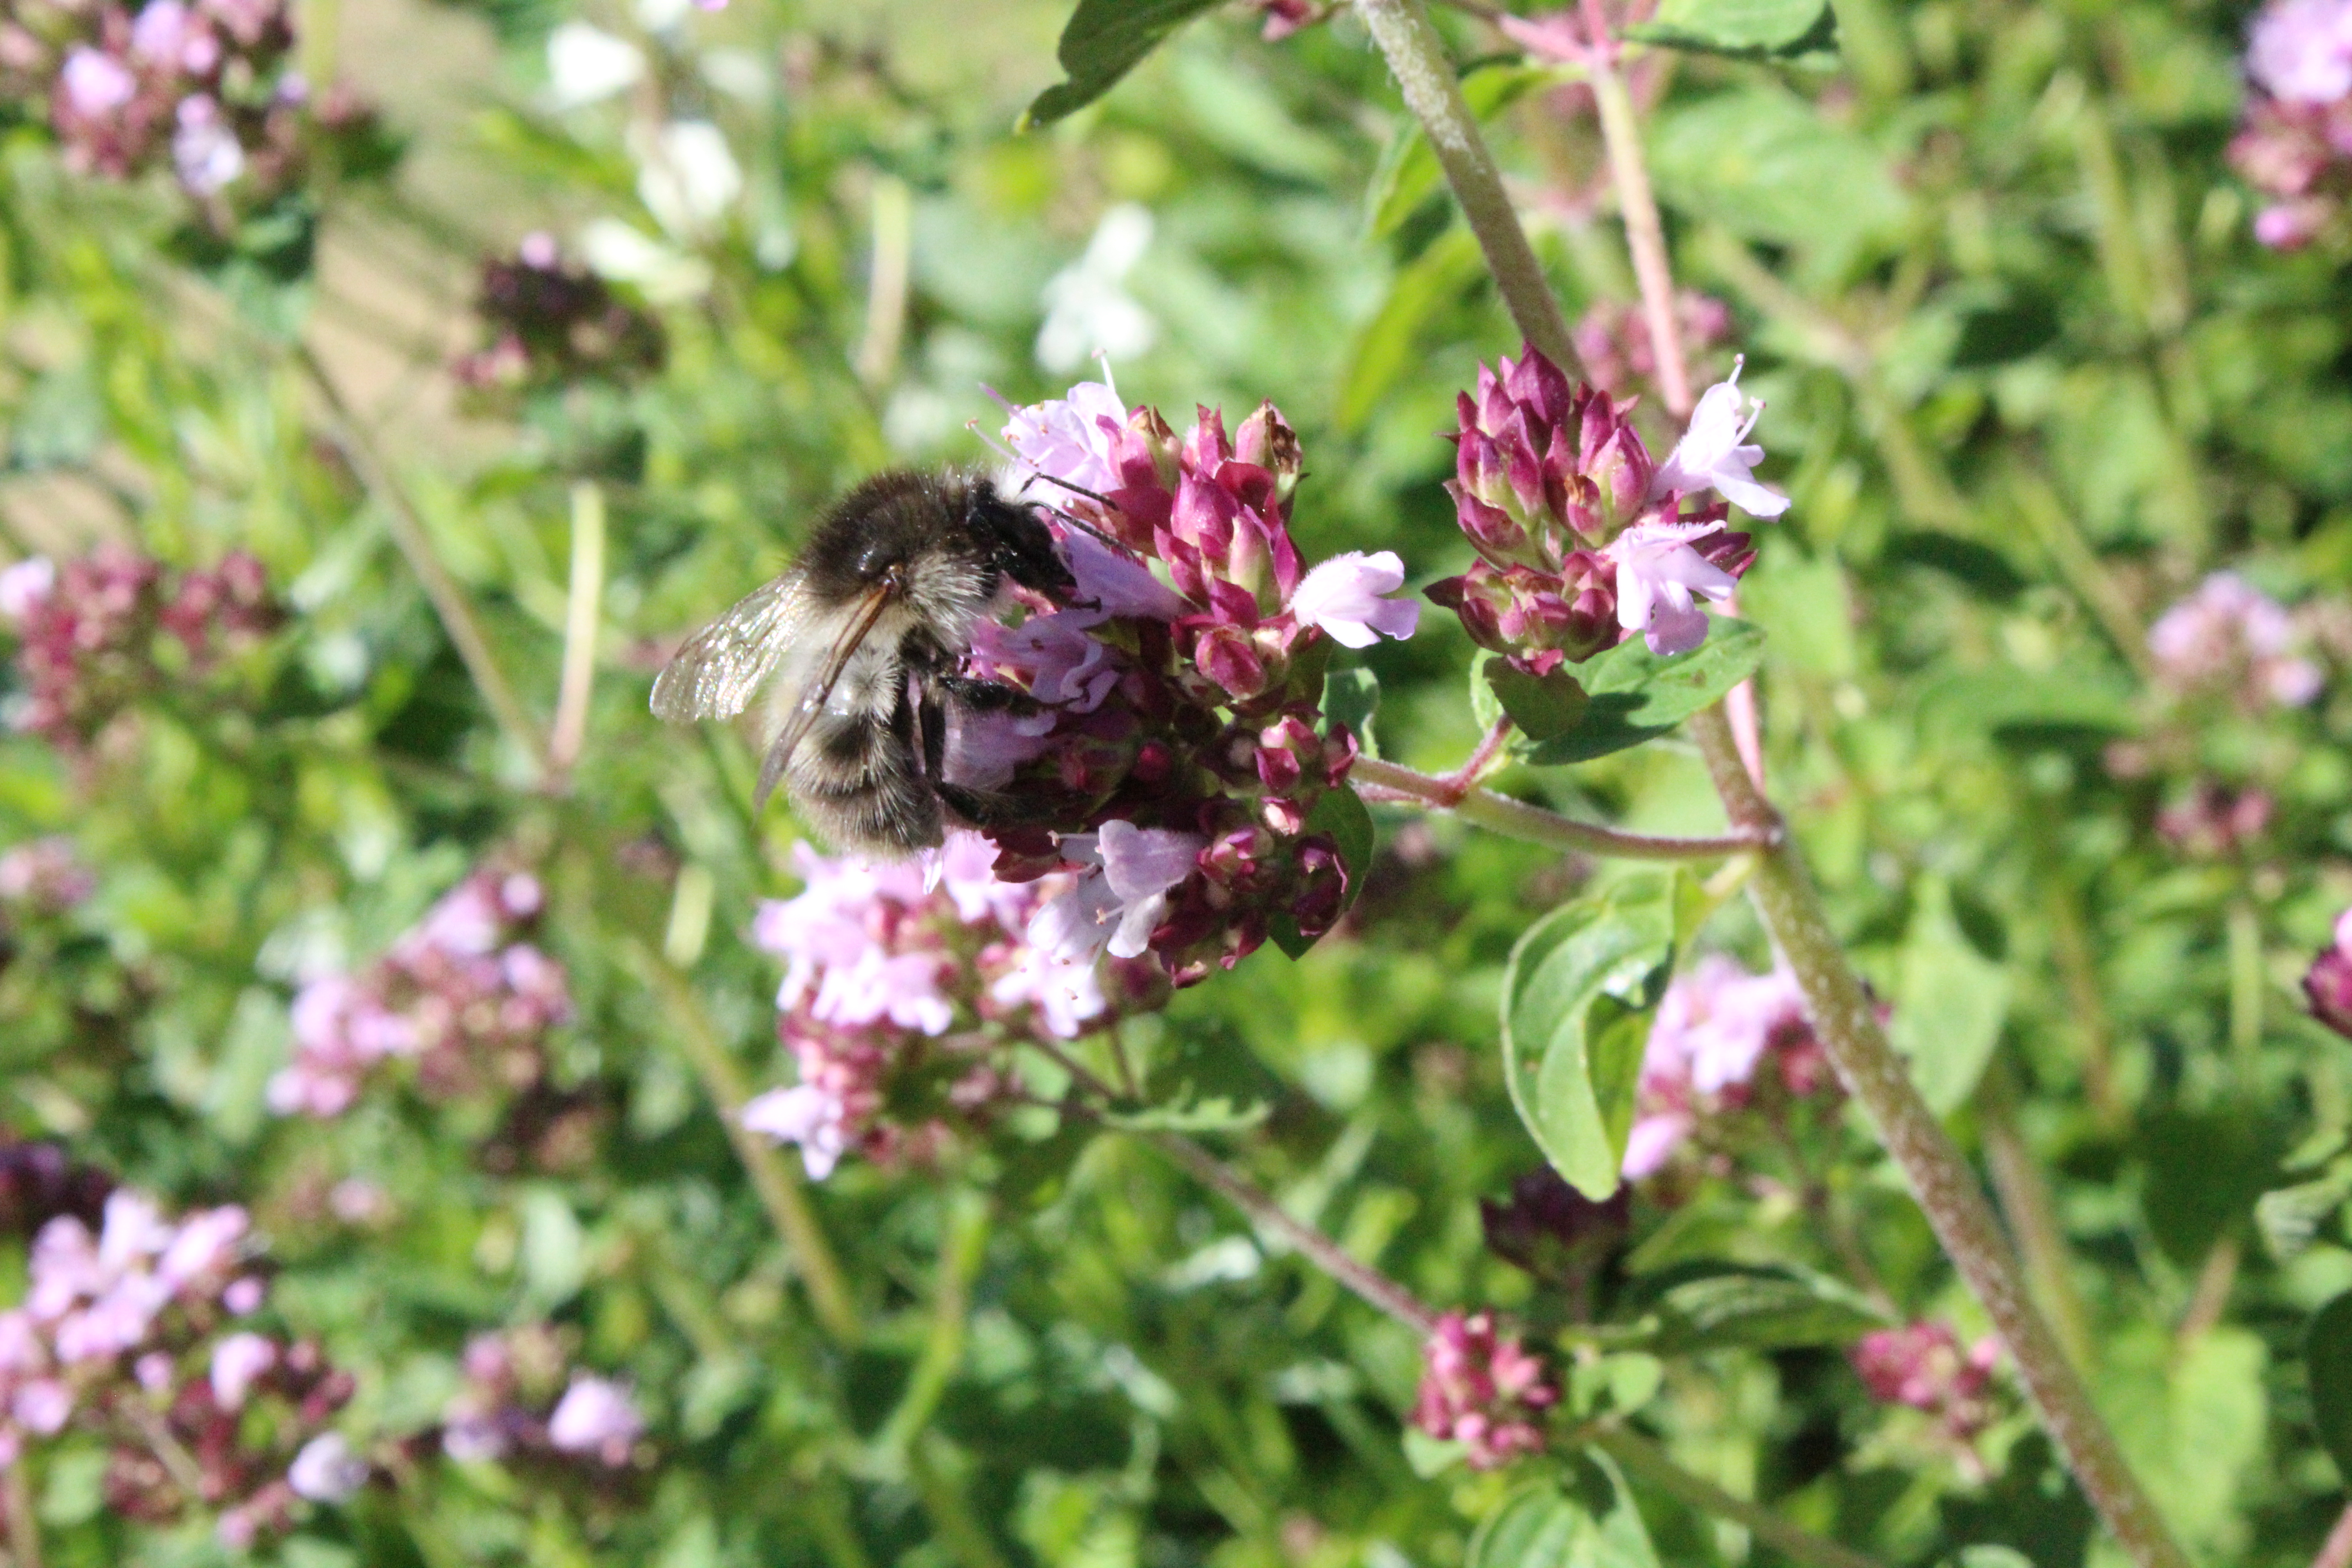
bee, flowers, oregano, bumblebee, pink flower, herbs, plant, flower, pollinator, breckland thyme, flora, subshrub, nectar, herb, membrane winged insect, hyssopus, honey bee, insect, spring, nepeta